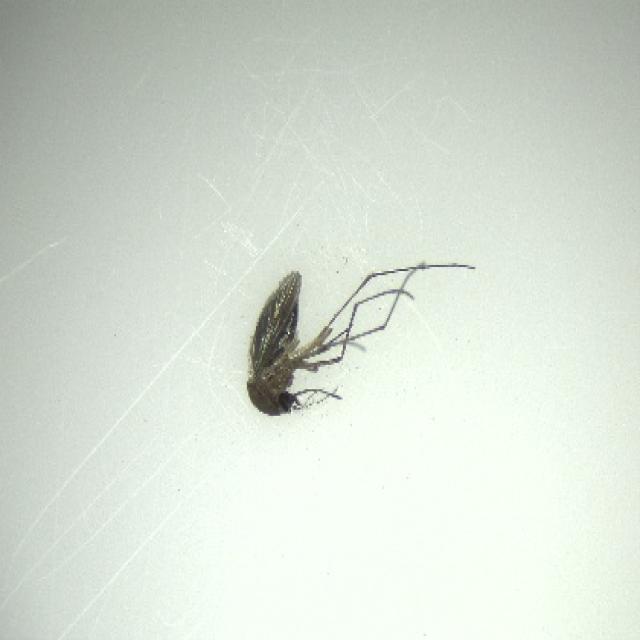
Species: culex_tritaeniorhynchus